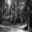
Label: forest